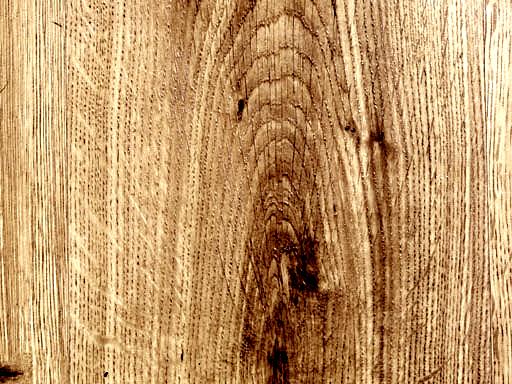
Material: wood